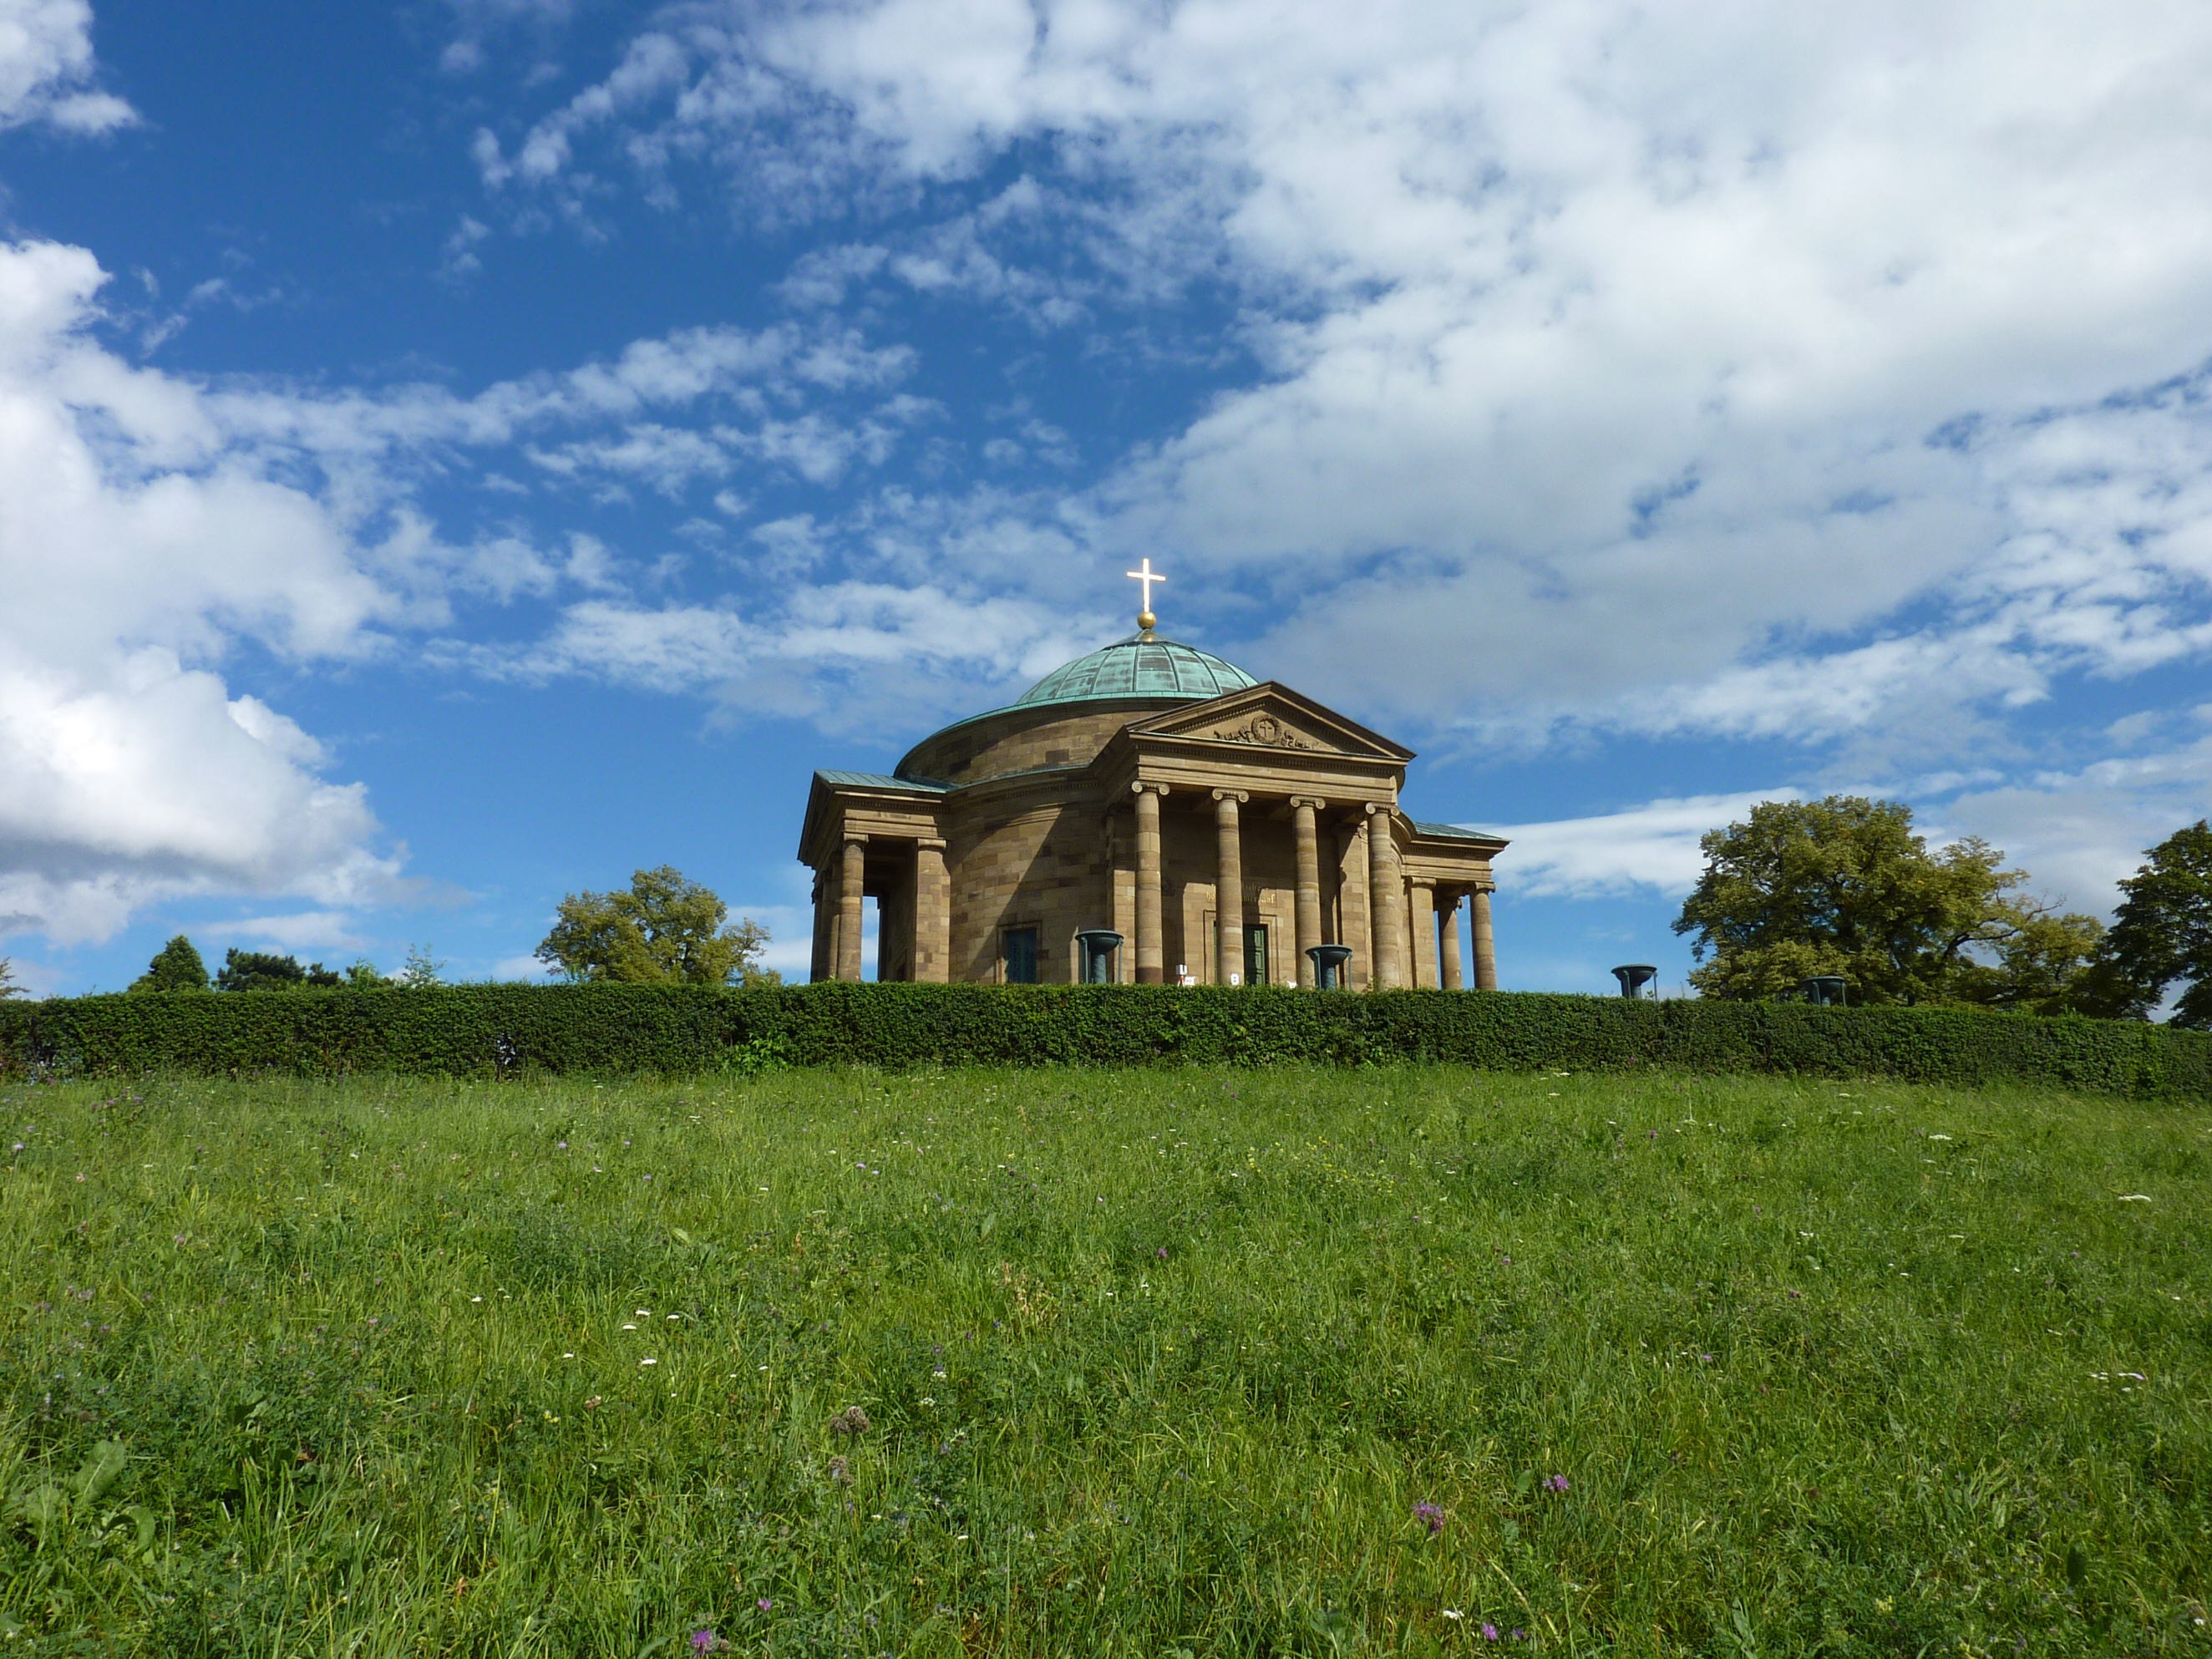
landscape, tree, nature, grass, mountain, cloud, architecture, sky, field, farm, meadow, prairie, house, hill, building, summer, spring, chapel, highland, plain, trees, outside, clouds, germany, estate, mausoleum, rural area